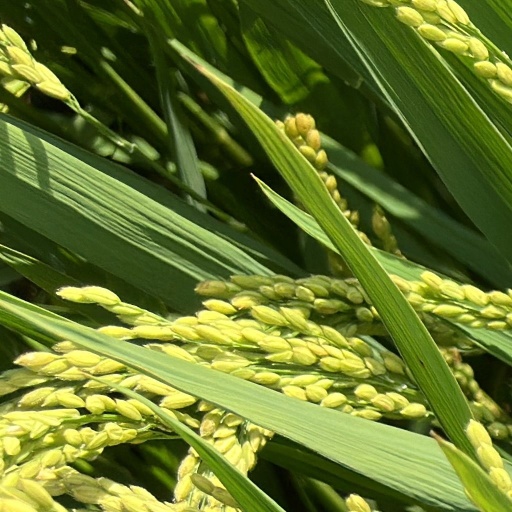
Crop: rice